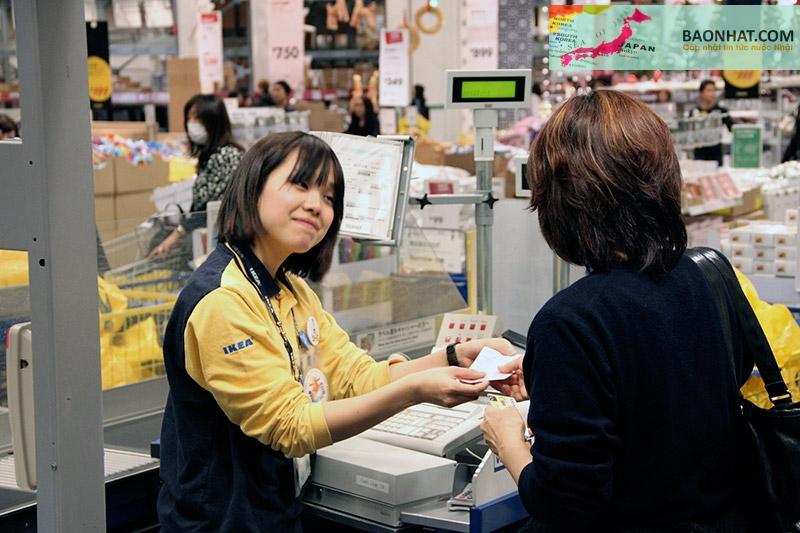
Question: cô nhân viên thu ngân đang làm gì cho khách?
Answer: trao hóa đơn mua hàng cho khách